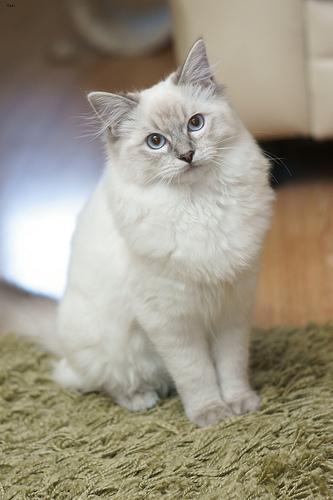
Ragdoll